Kevin Richardson (baseball)

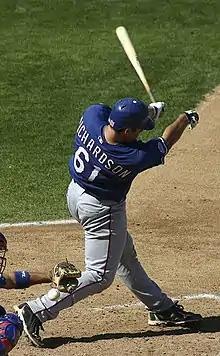
Richardson with the Texas Rangers

Kevin Grant Richardson (born September 12, 1980) is an American former professional baseball catcher. He played in Major League Baseball (MLB) for the Texas Rangers in 2009.